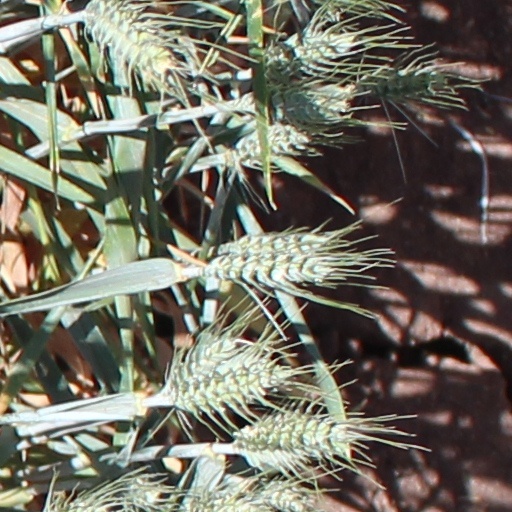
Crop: wheat